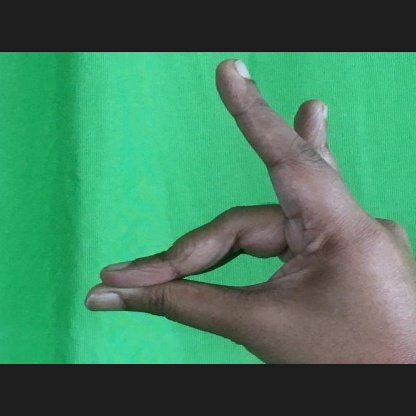
Mudra: Simhamukham